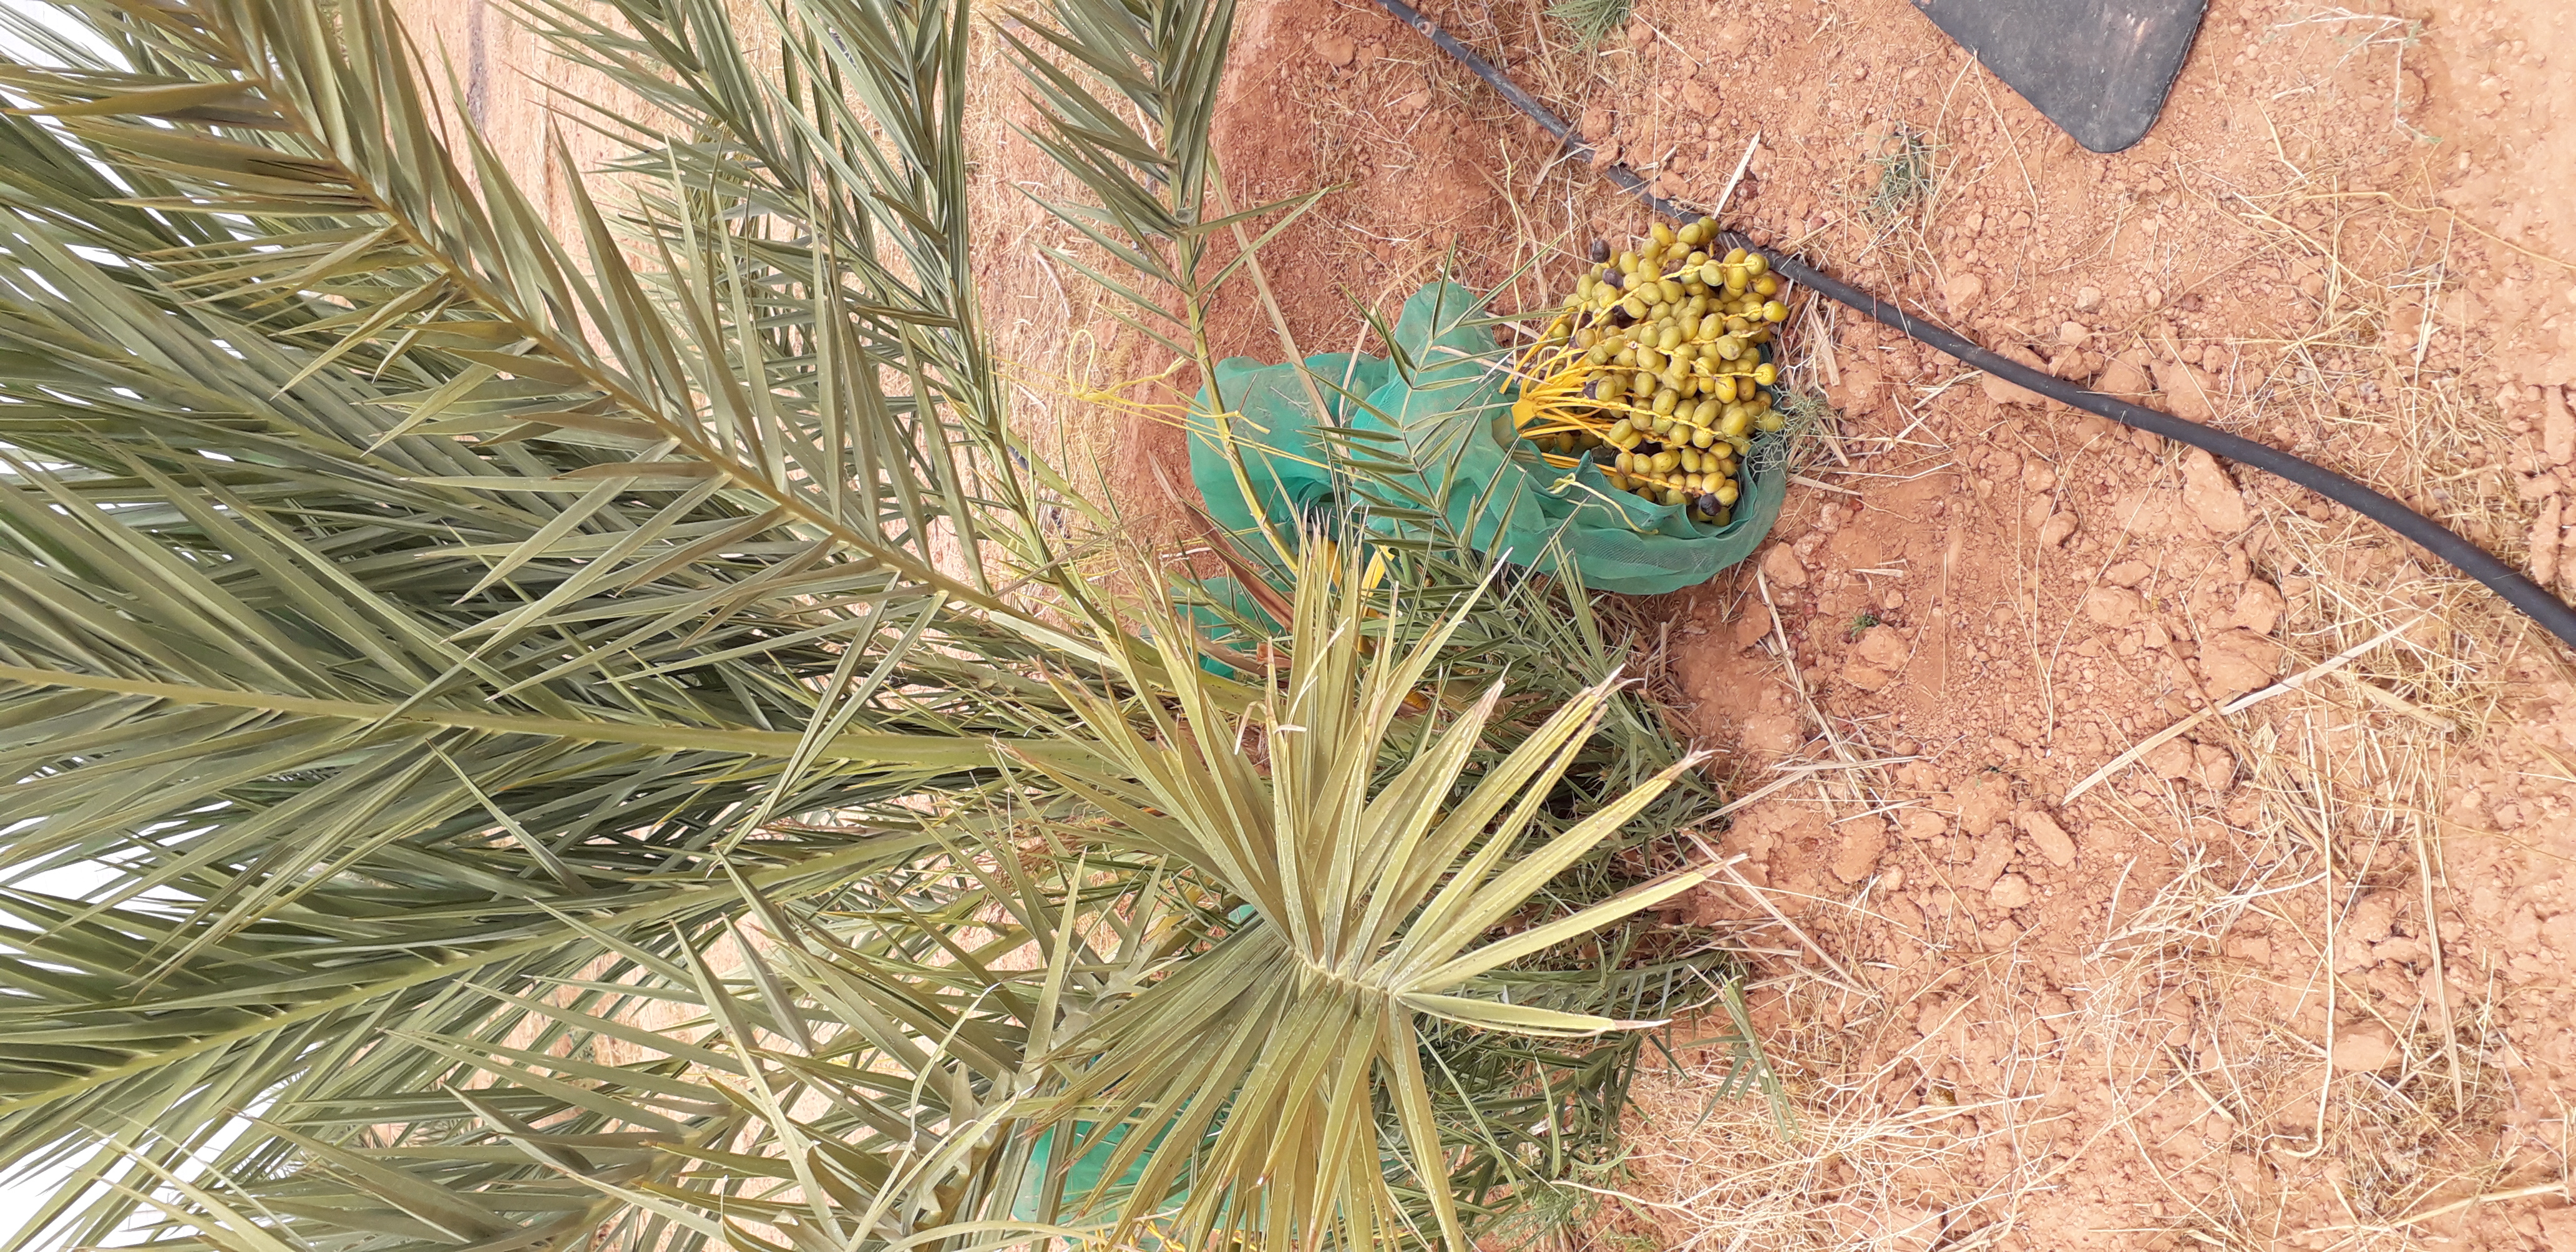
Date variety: kholt